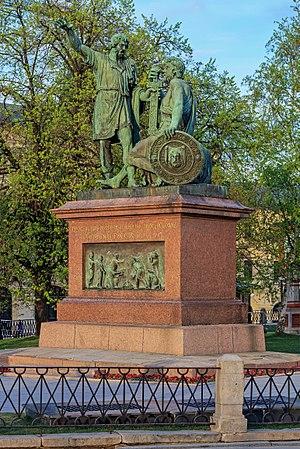
Kouzma Minine est un boucher russe, échevin de Nijni Novgorod, qui souleva Moscou contre les Polonais et favorisa l'avènement des Romanov. Il est en statue sur la place Rouge de Moscou, aux côtés du prince Dmitri Pojarski.
Dmitri Mikhaïlovitch Pojarski, né le 17 octobre 1577, mort le 30 avril 1642, est un prince russe.